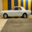
Label: automobile